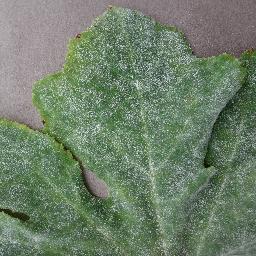
Label: Squash___Powdery_mildew